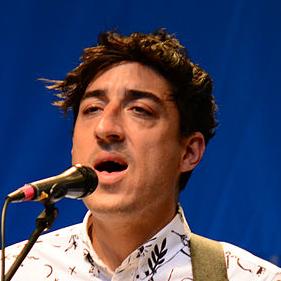
Age: 34